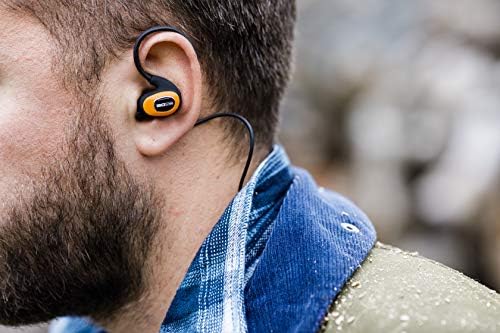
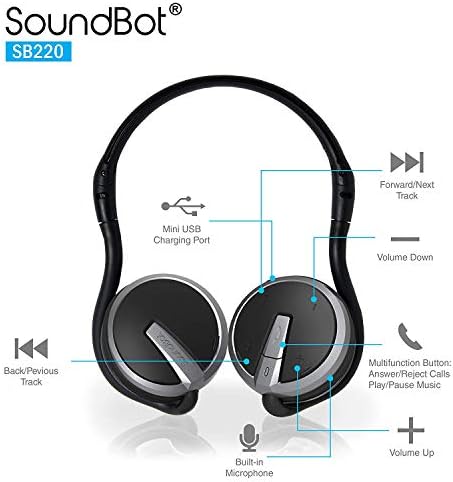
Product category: headphones
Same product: no